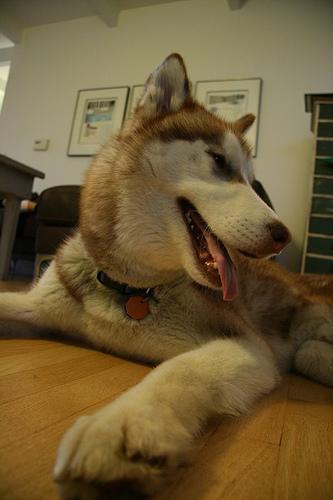
Eskimo_dog